George Wassouf

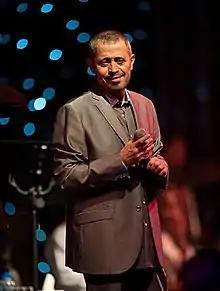
Wassouf in 2009

George Wassouf (born 23 December 1961) is a Syrian singer. In a career spanning more than four decades, he has released more than 30 albums, with a significantly large audience of fans throughout the Arab world. Dubbed Sultan El-Tarab, he is one of the most successful Arab singers selling over 60 million records worldwide.